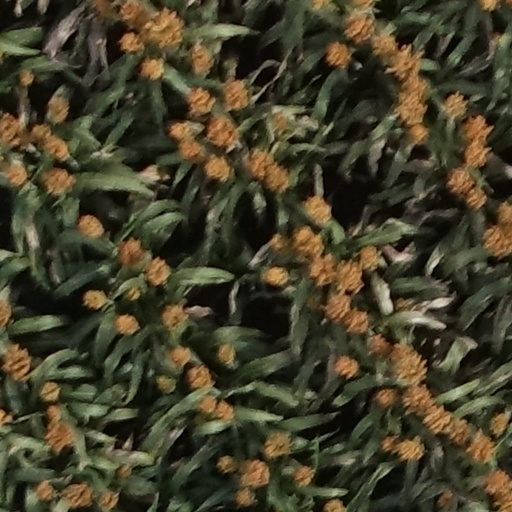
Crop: sorghum